Ligny-en-Brionnais

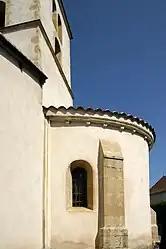
Part of the church in Ligny-en-Brionnais

Ligny-en-Brionnais is a commune in the Saône-et-Loire department in the region of Bourgogne-Franche-Comté in eastern France.